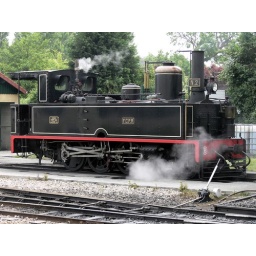
This is the engine of a little train circling the Somme river Bay, a short touristic ride in Picardy.